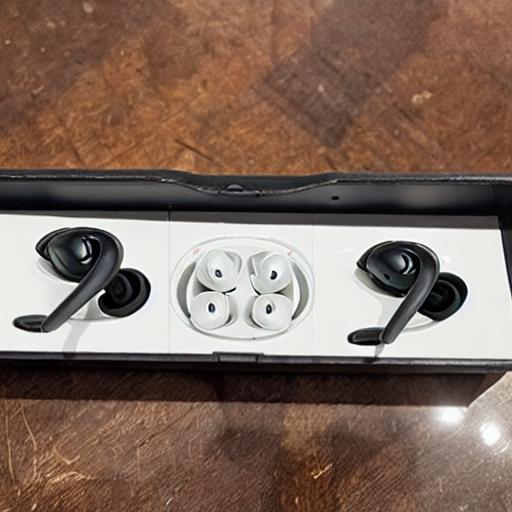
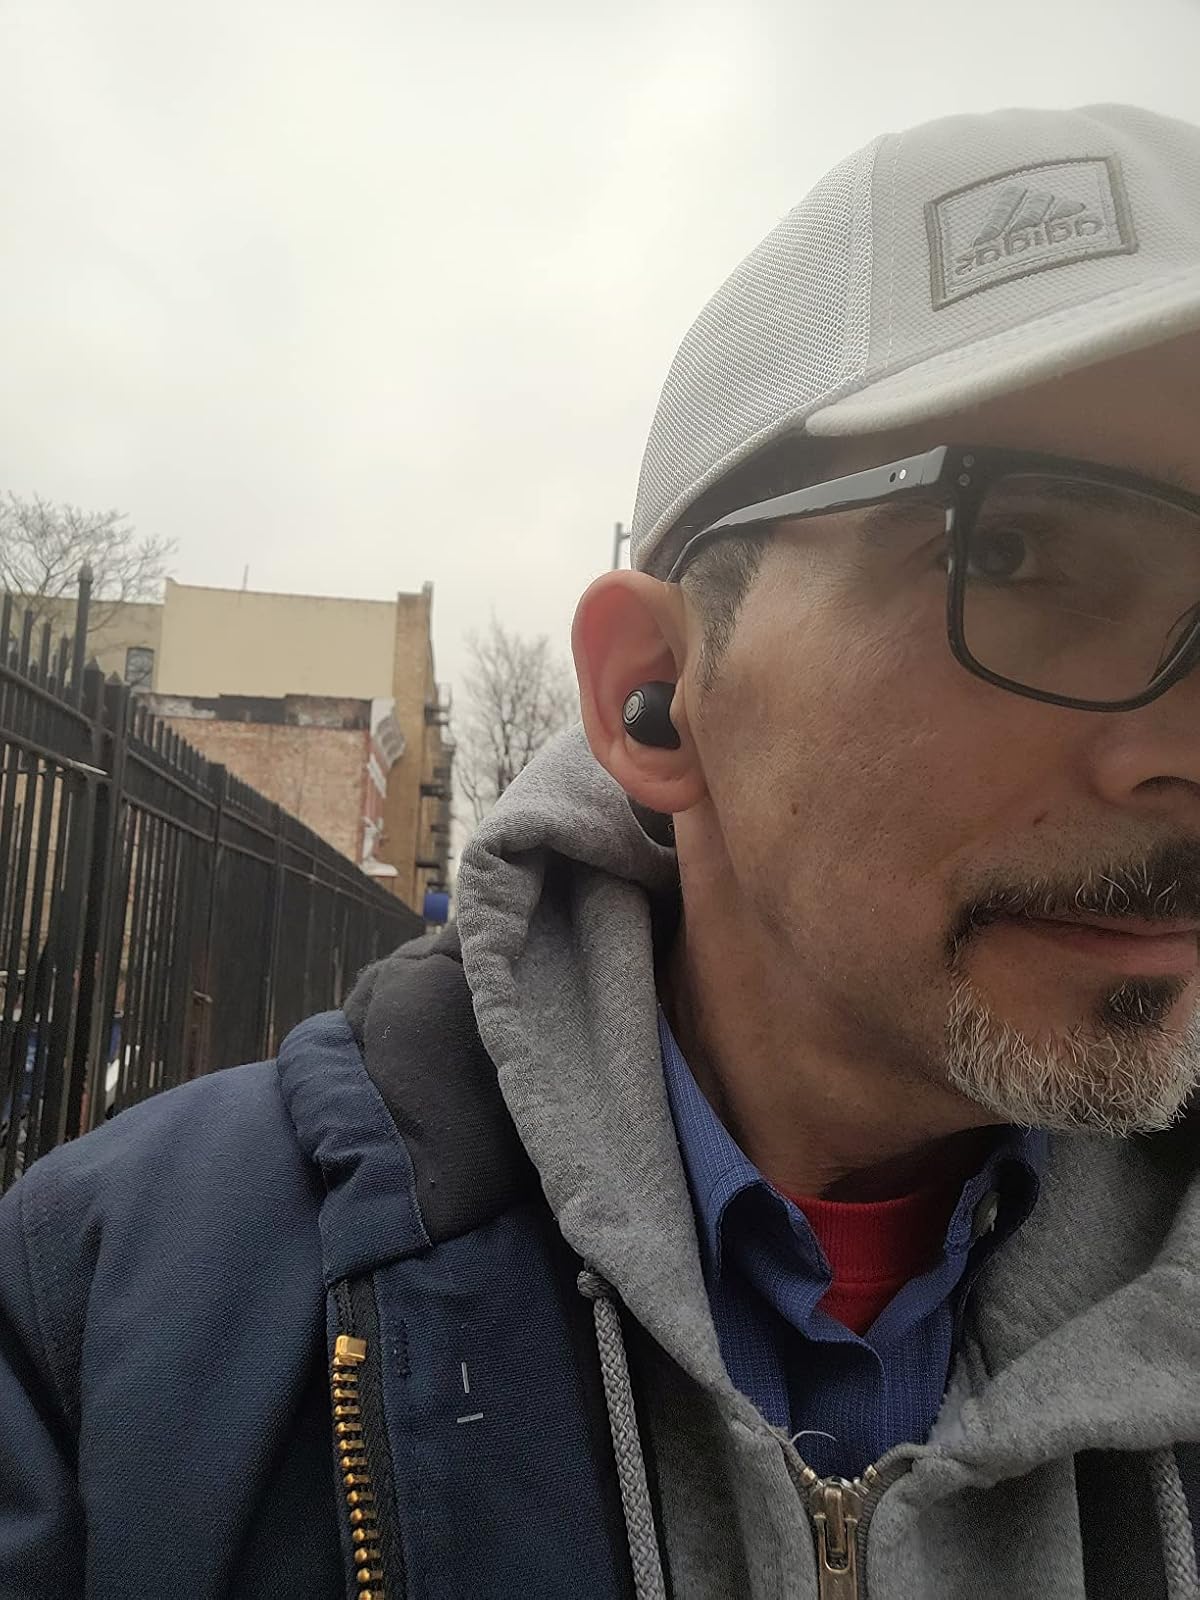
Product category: earbuds
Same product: no